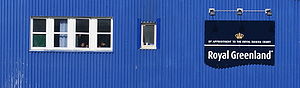
Royal Greenland
Royal Greenland-logo på fabriksbygningen i Sisimiut Havn
Royal Greenland er Grønlands største virksomhed og verdens største producent af koldtvandsrejer. Royal Greenland er 100% ejet af Grønlands Selvstyre. Selskabet har knap 2.000 ansatte, heraf ca. 800 i Grønland. Selskabets hovedkontor er placeret i Nuuk.